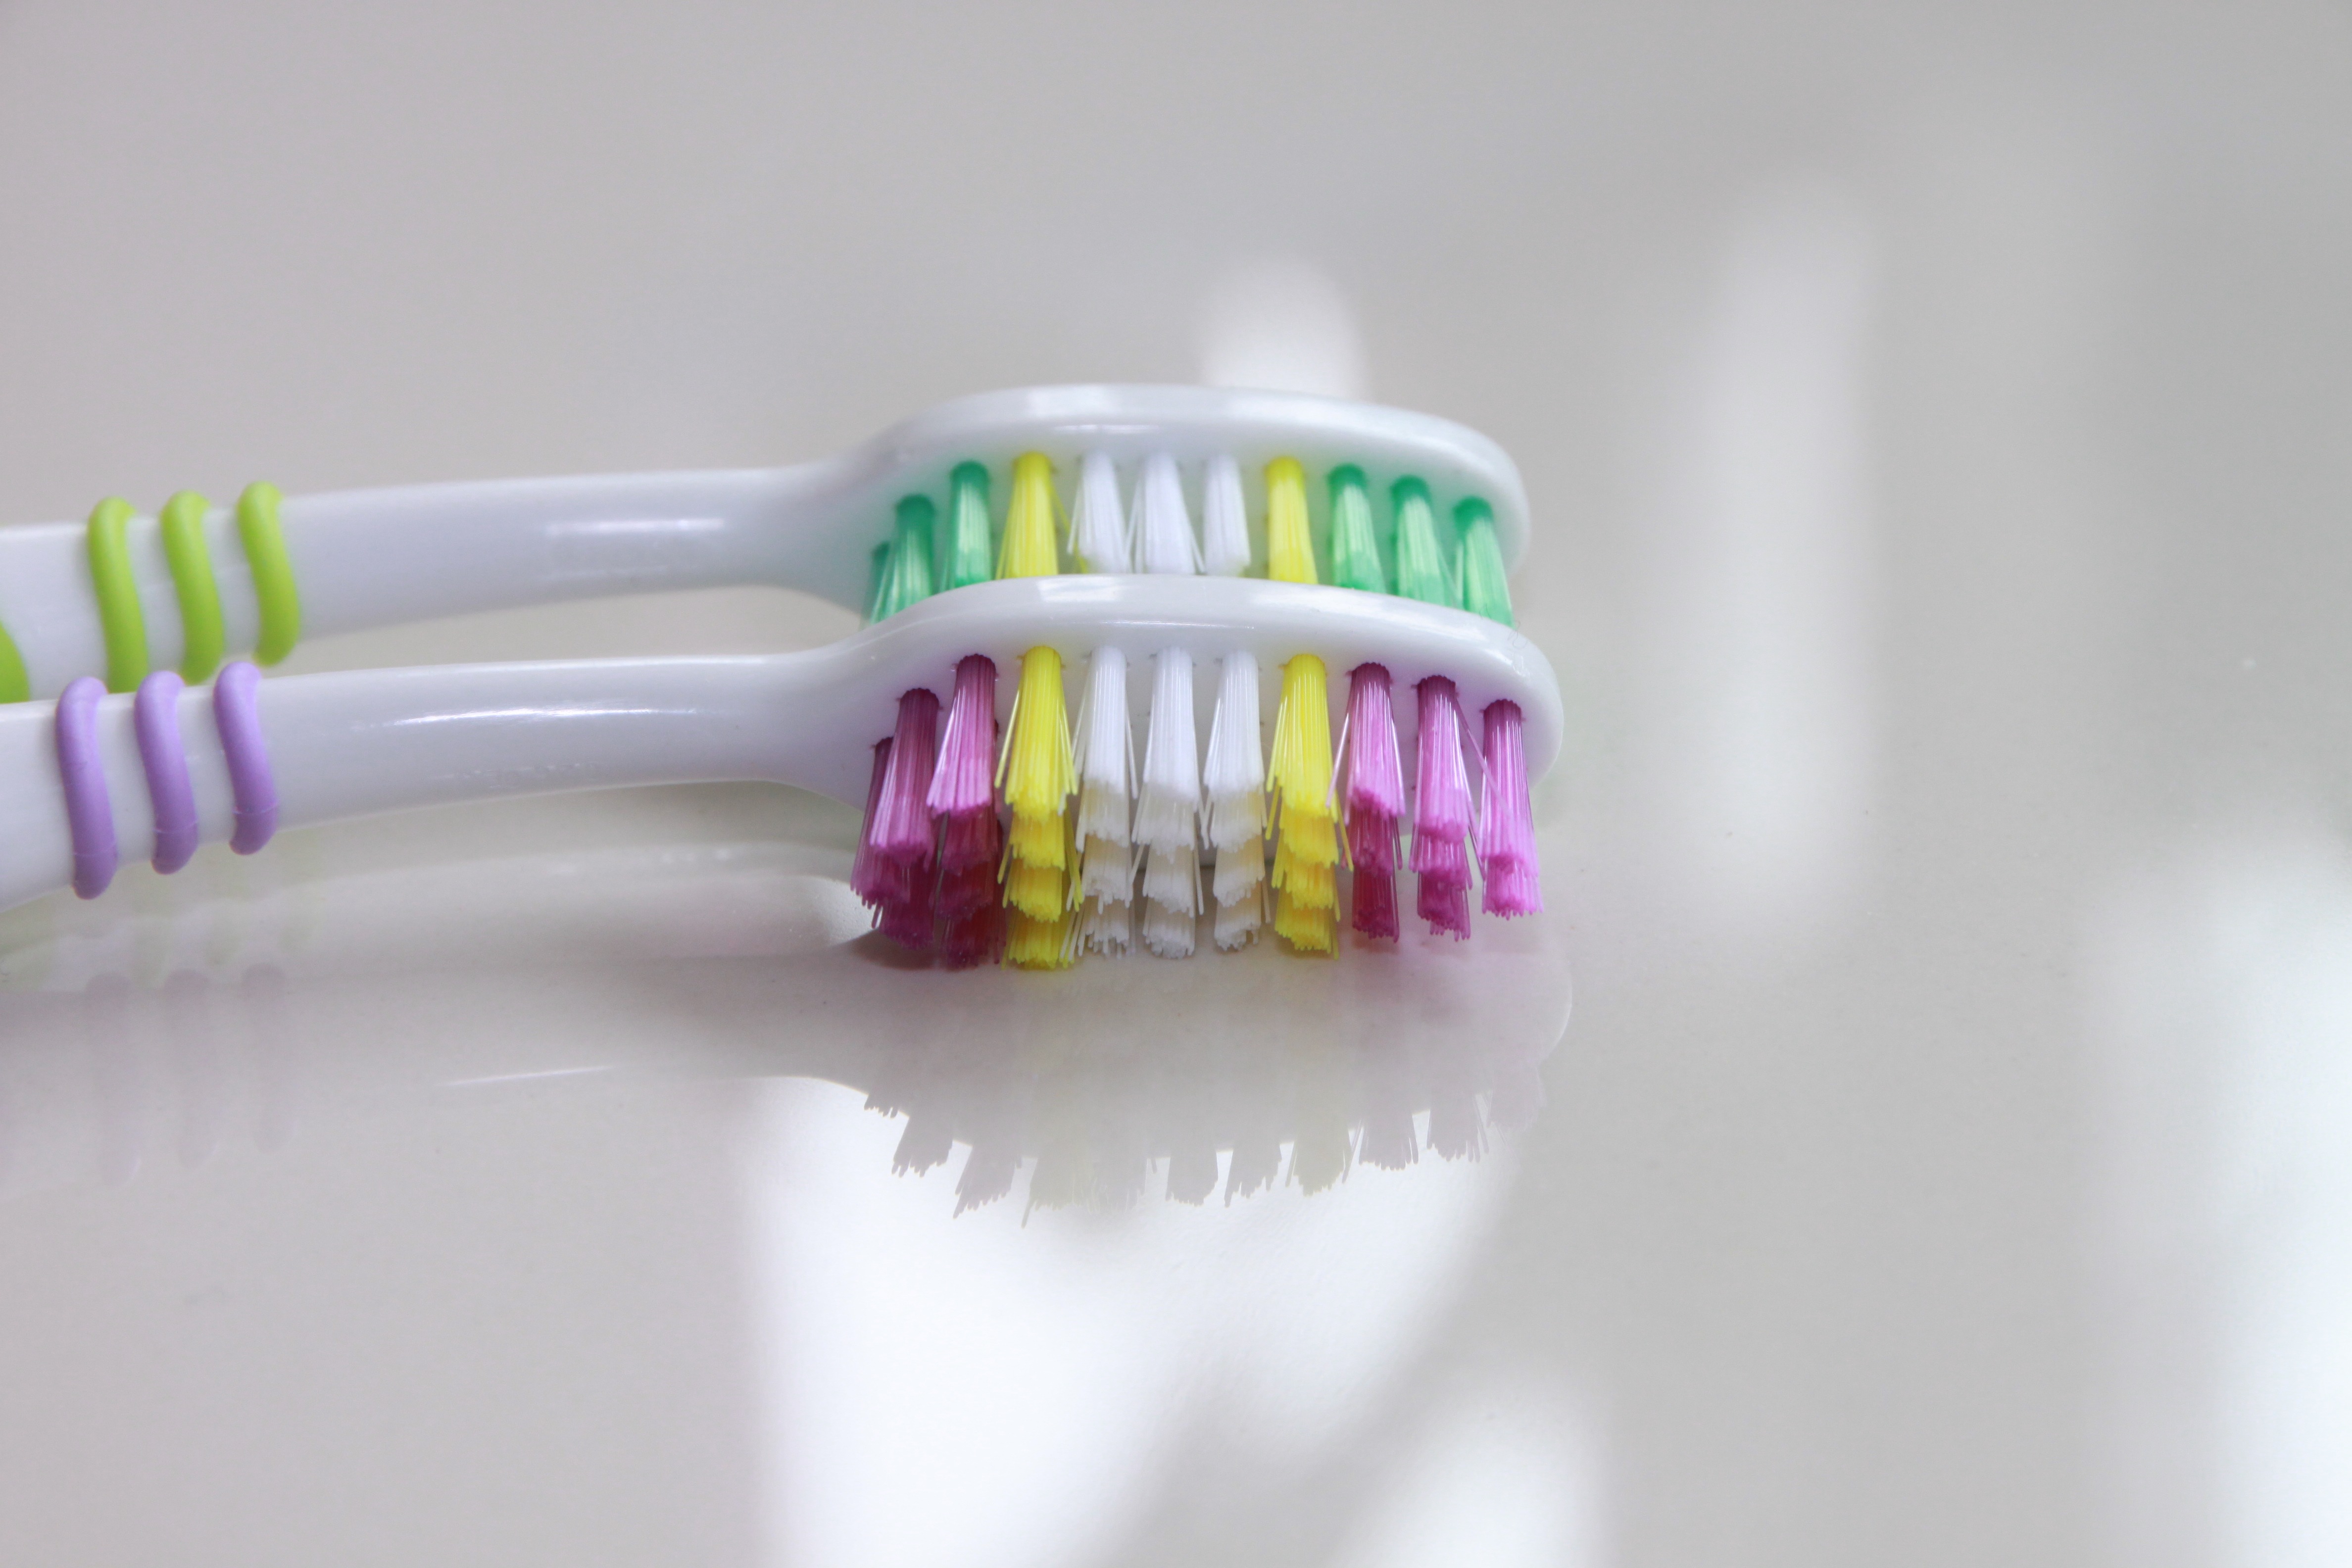
hand, white, brush, lighting, health, dental, product, teeth, colored, tooth, oral, hygiene, toothbrush, body care, toothbrushes, colgate